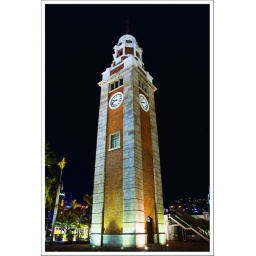
The clock tower near Star Ferry pier.